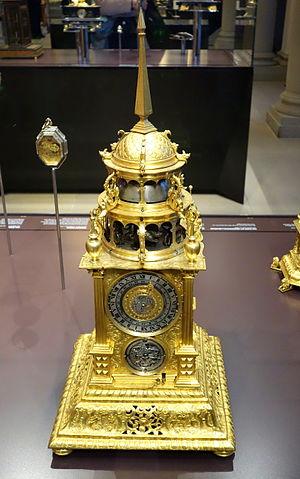
L’horlogerie regroupe la science, la technique, l'art, l'industrie, le commerce des instruments propres à mesurer le temps.